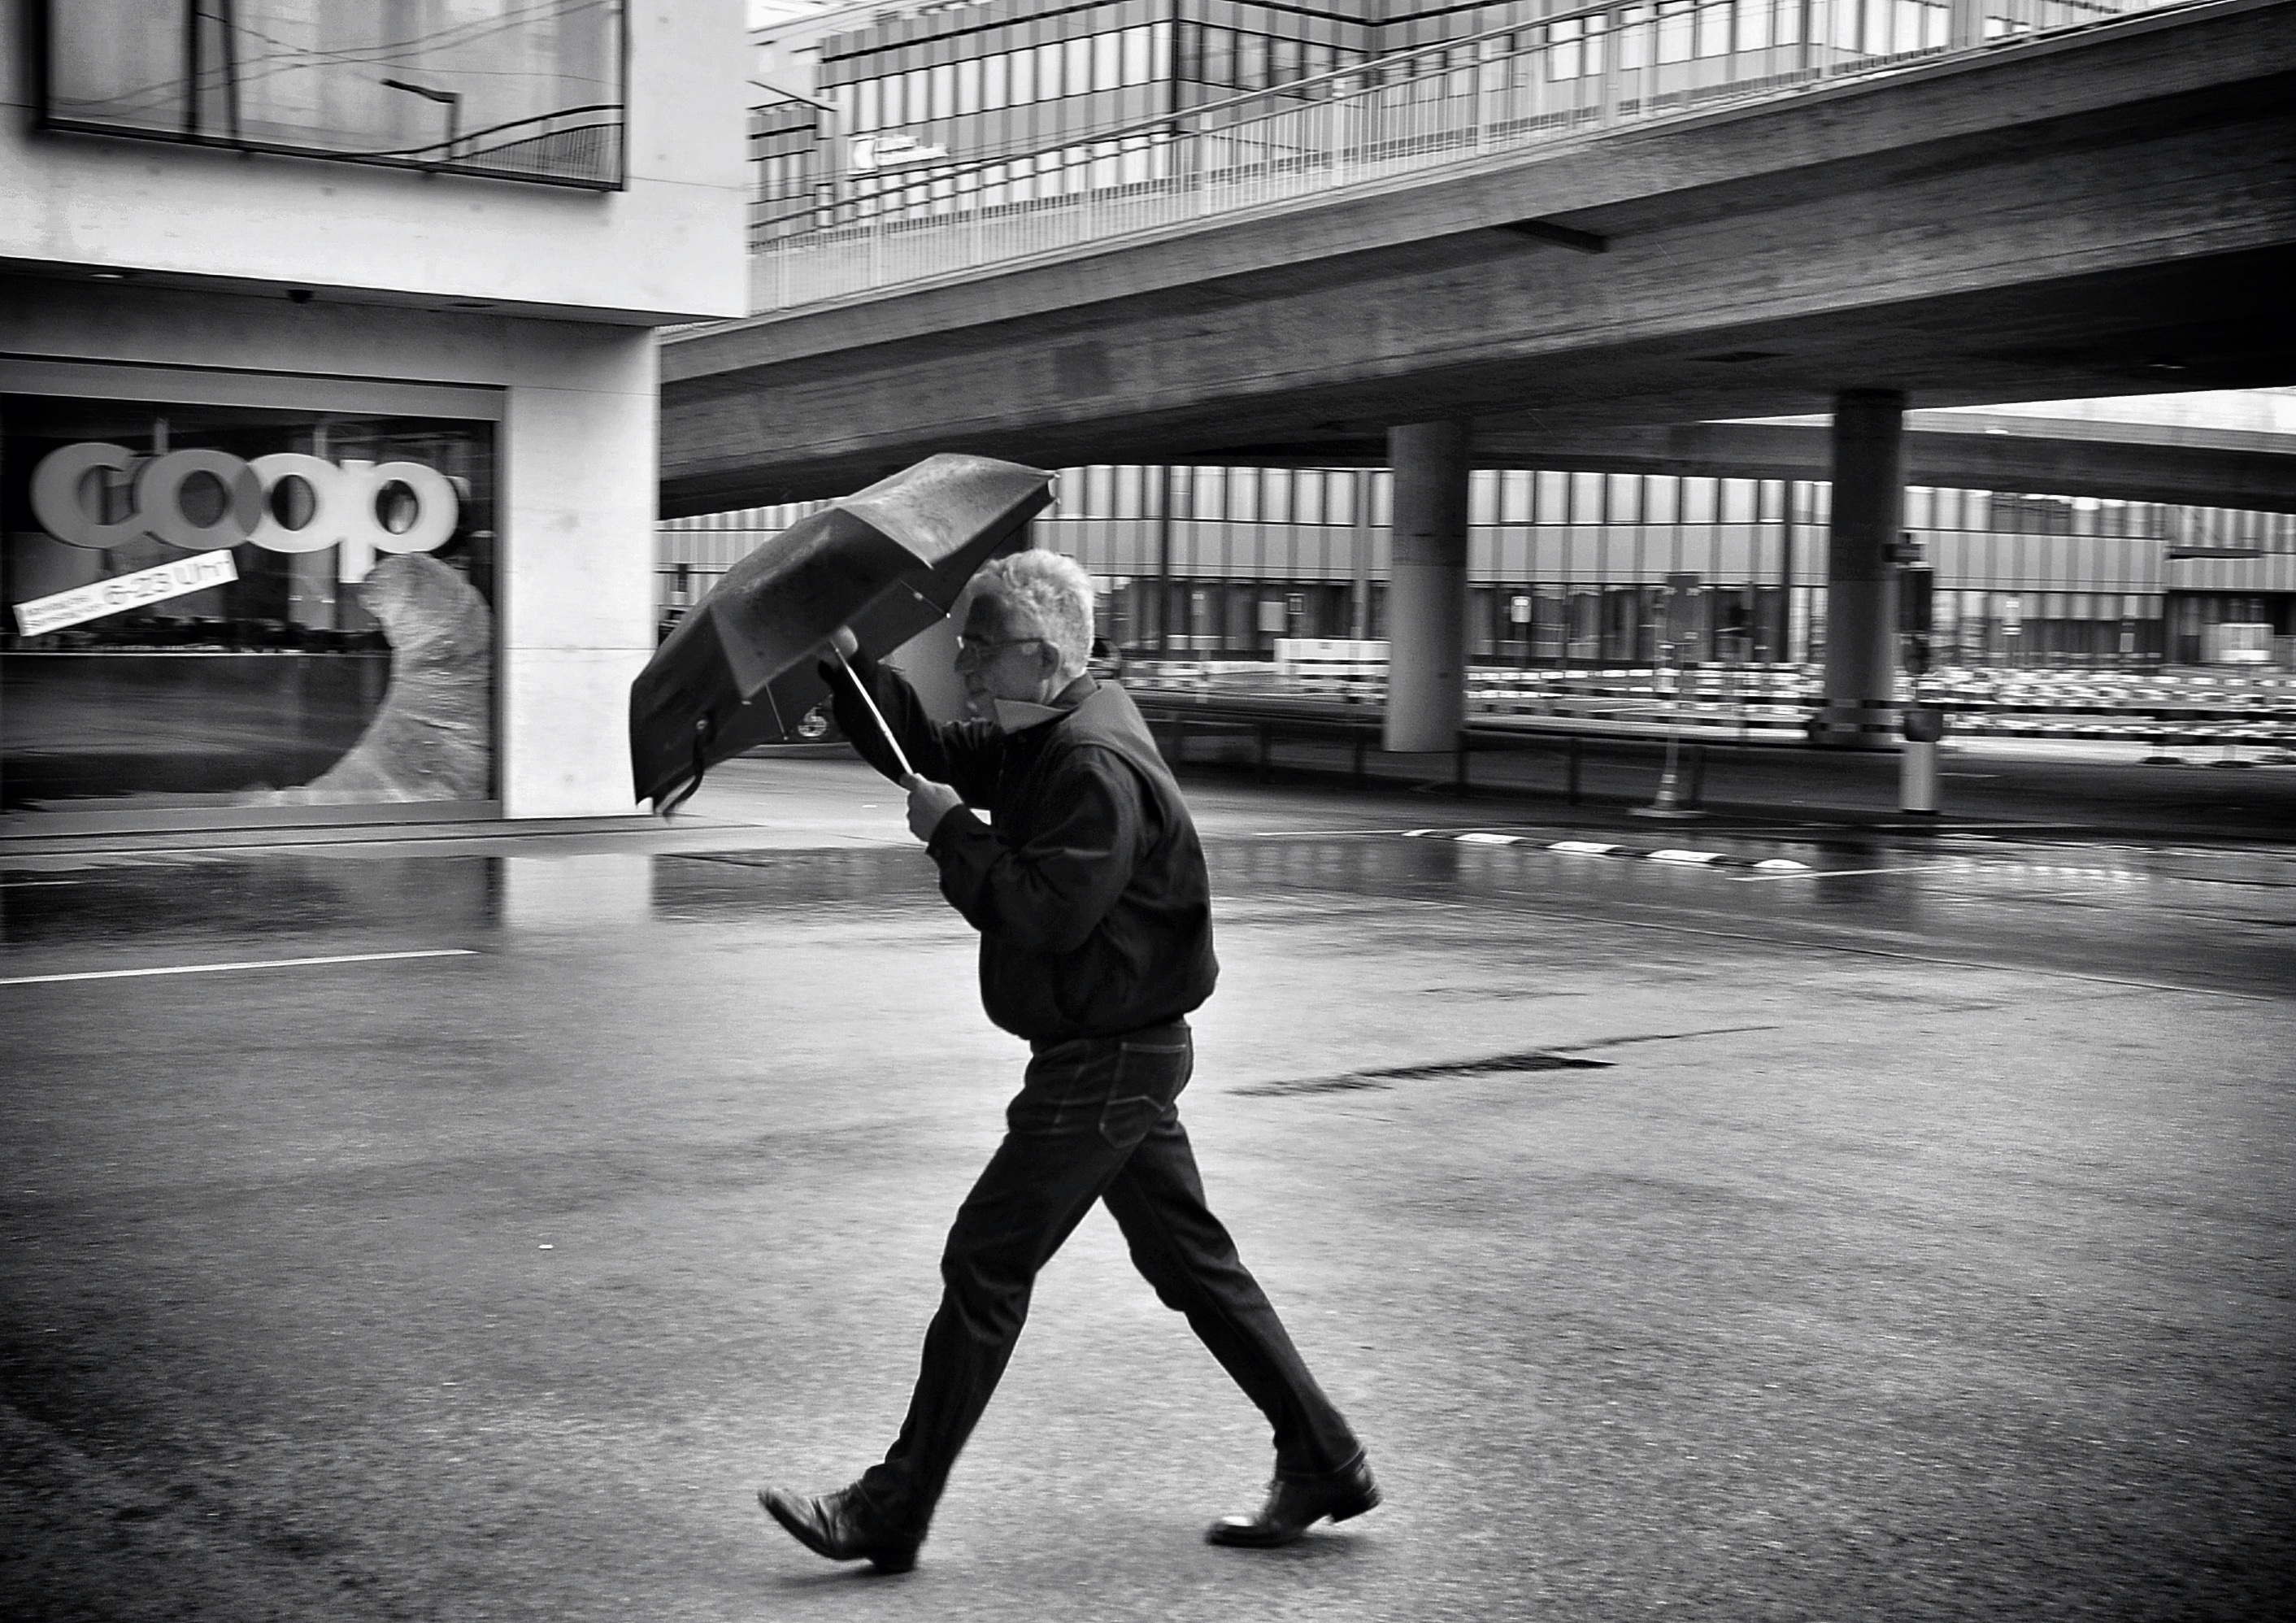
person, black and white, people, road, white, street, photography, rain, city, urban, umbrella, nikon, black, monochrome, streetphotography, bw, candid, infrastructure, photograph, streetart, schweiz, switzerland, schwarzweiss, zurich, blancoynegro, schwarzweis, snapseed, regen, streetscene, strassenfotografie, passant, streetpix, thomas8047, onthestreets, iamnikon, d300s, blackandwithe, streetphotographer, streetartstreetlife, regenschirm, z ri, hardbr cke, z rigrafien, z riwest, monochrome photography, film noir